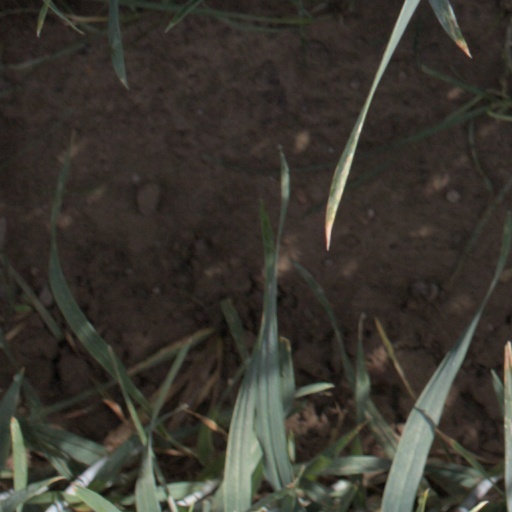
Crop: wheat